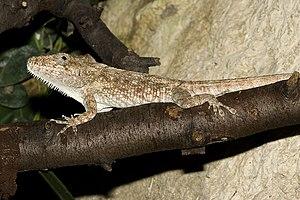
Anolis barbatus est une espèce de sauriens de la famille des Dactyloidae.